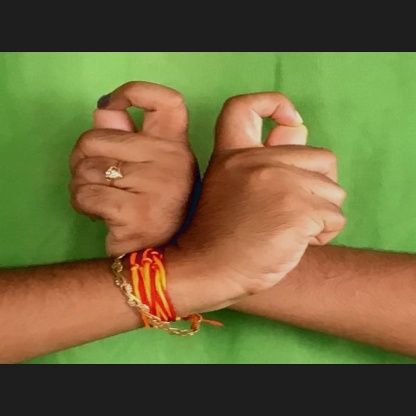
Mudra: Berunda